Tales of a Long Night

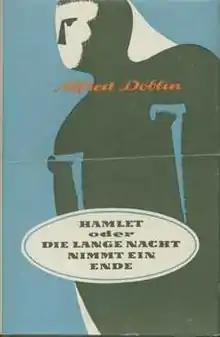
Cover of the first edition

Tales of a Long Night (1956) is the last novel of German author Alfred Döblin. Set in England immediately after the Second World War, the novel narrates the story of Edward Allison, an English soldier who had been badly wounded during the war. Back among his family, Edward must deal with his war trauma, long buried family conflicts, and his destabilized sense of self. The novel treats such themes as the search for the self, guilt and responsibility, the struggle between the sexes, war and violence, and religion, among others.